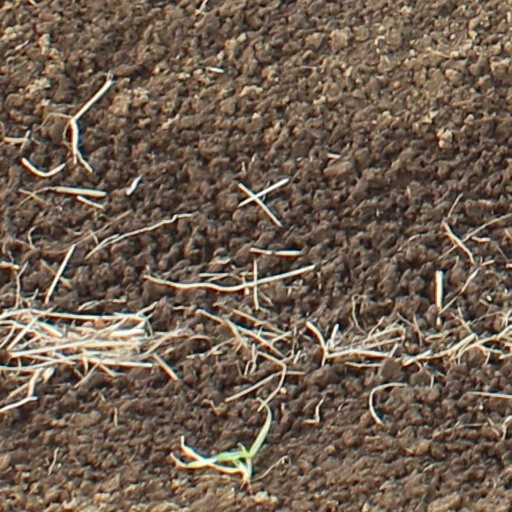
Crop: wheat